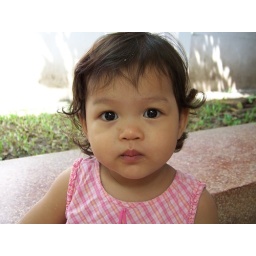
...little Da in her little pink dress...I love her face